Zohra Drif

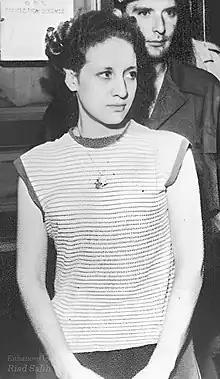
Zohra Drif in 1957

Zohra Drif Bitat (born 28 December 1934) is a retired Algerian lawyer, moudjahid (a militant of the Algerian War of Independence), and the vice-president of the Council of the Nation, the upper house of the Algerian Parliament. Drif was born in Tissemselt, Algeria, part of the province of Tiaret, where her grandfather was an imam and her father served as a lawyer and judge in Tiaret. She is best known for her activities on behalf of the National Liberation Front (FLN) during the Algerian War of Independence.